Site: brandenburg
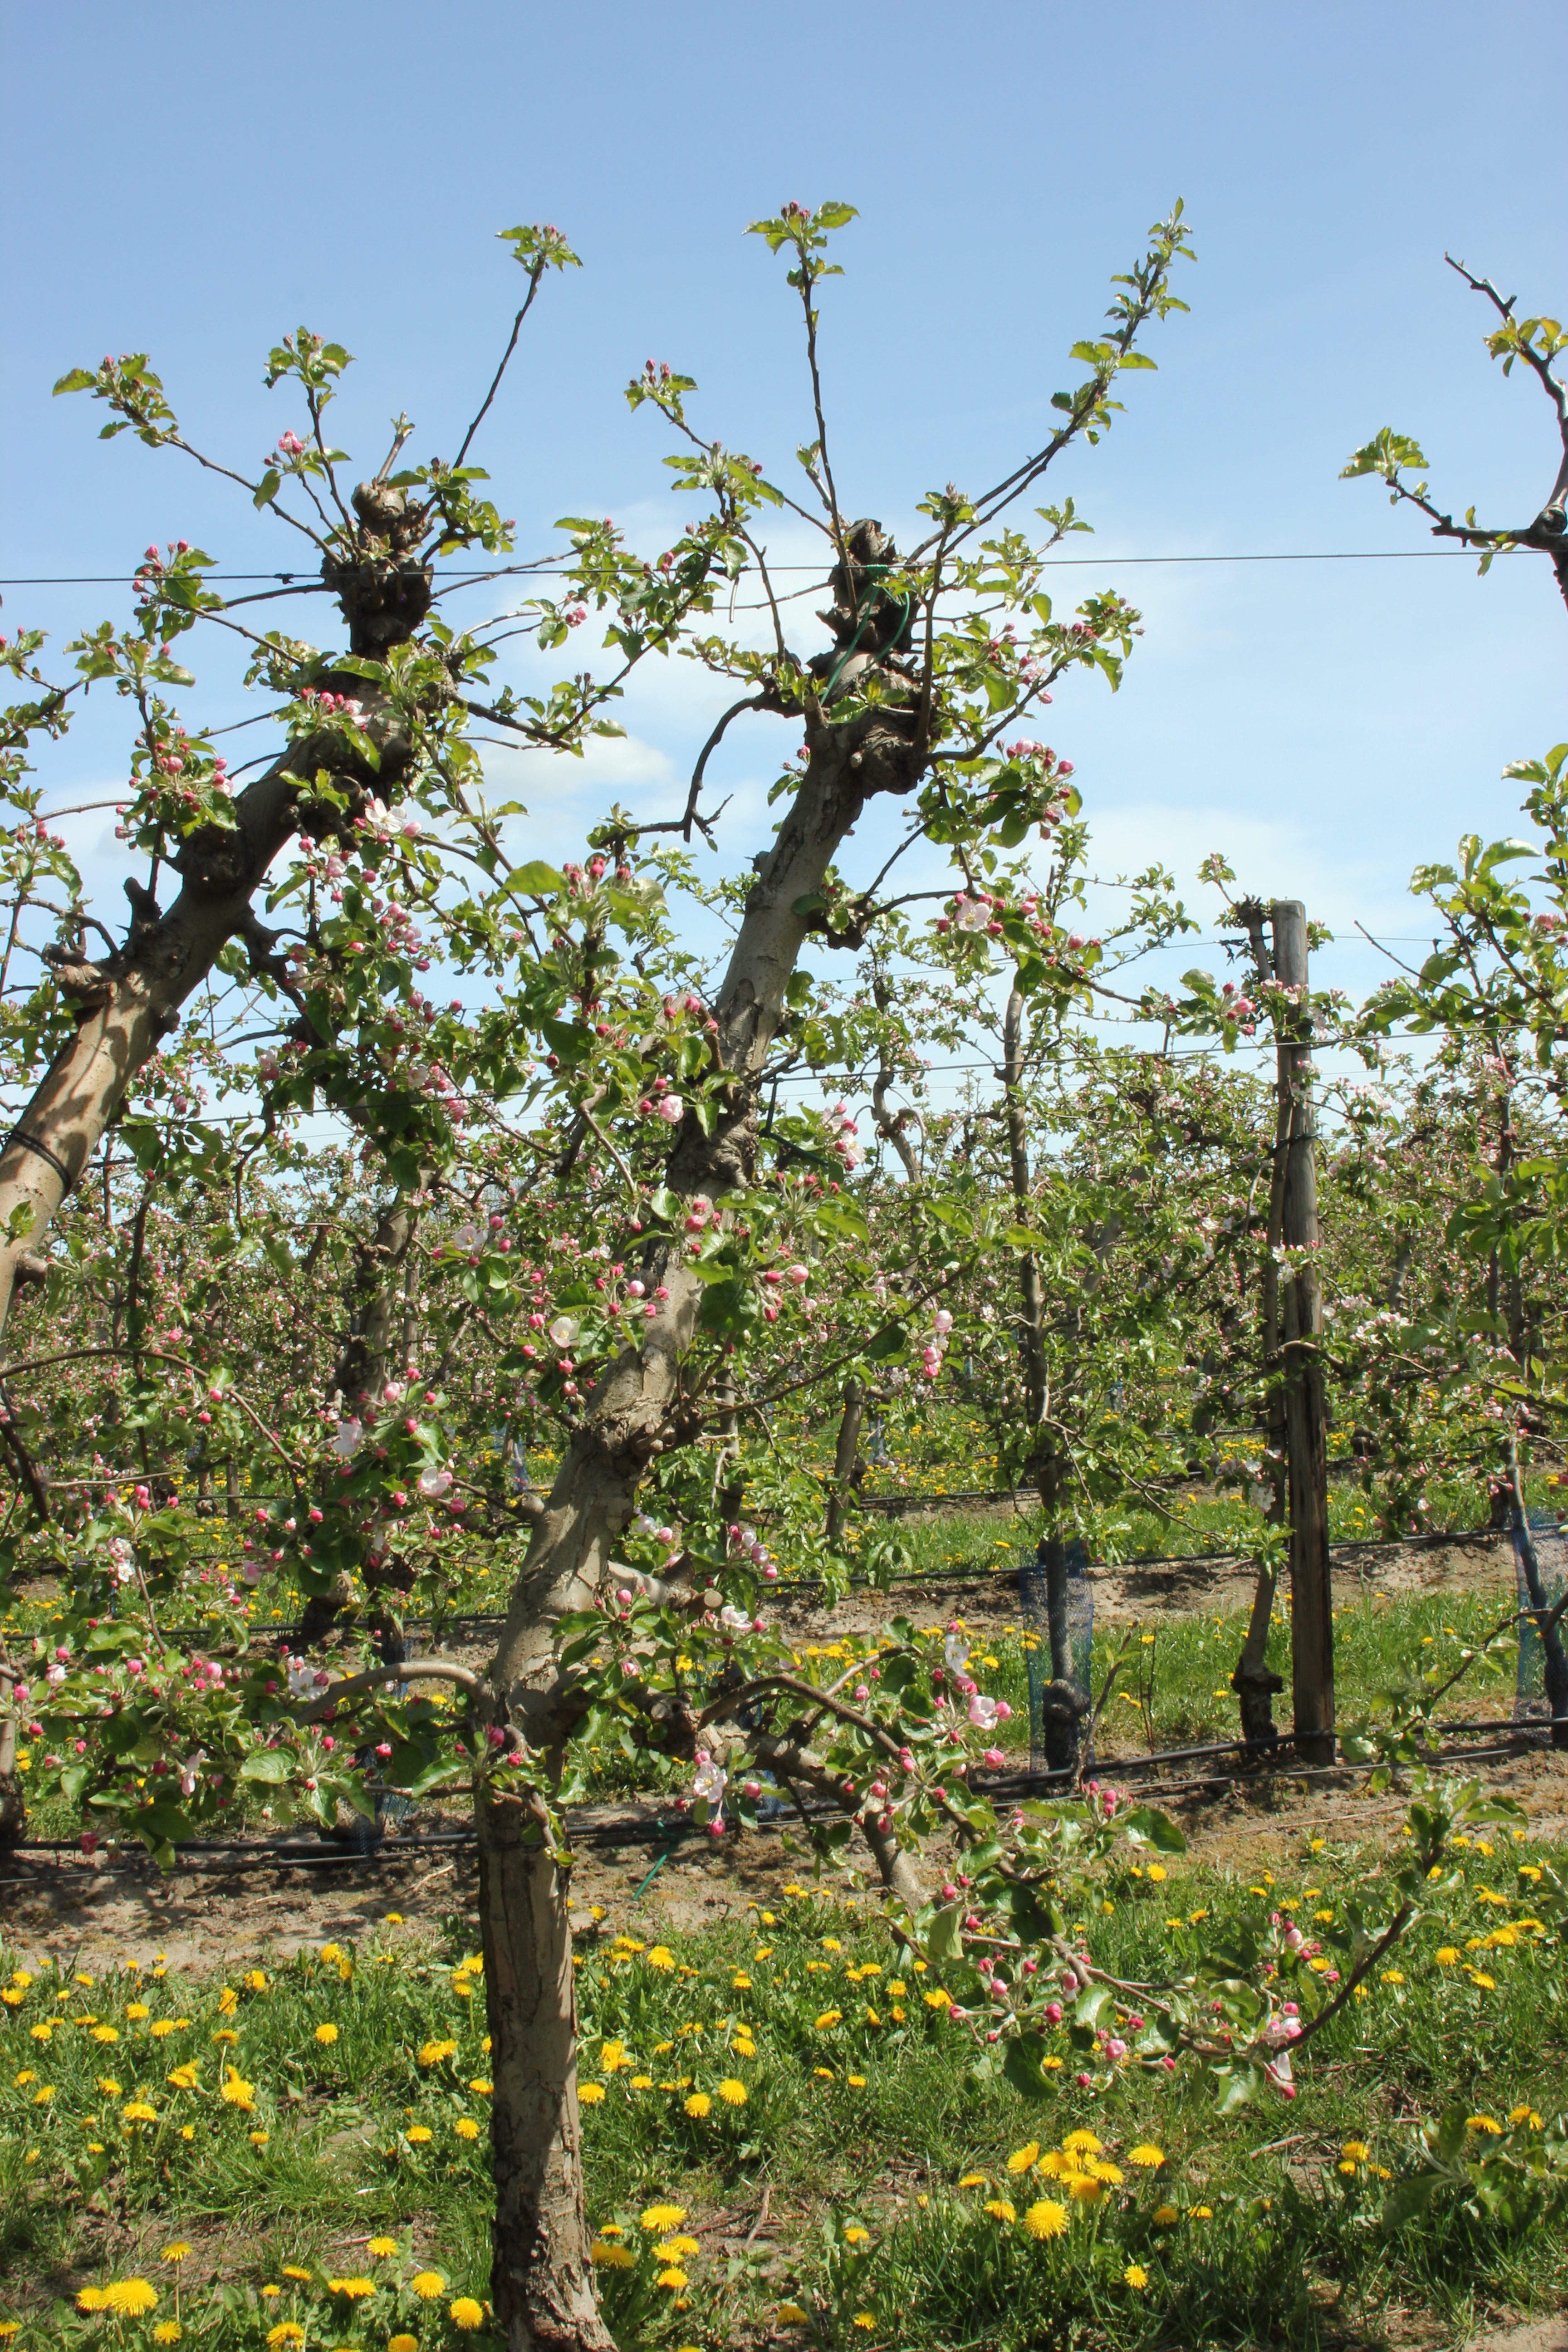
Growth stage (BBCH 57): Inflorescence emergence